Deep Fighter

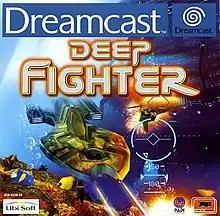
European Dreamcast cover art

Deep Fighter (full title: Deep Fighter: The Tsunami Offense) is a submarine simulator video game developed by Criterion Games and published by Ubi Soft. It was released for Dreamcast and Windows in 2000. The game has the player dog-fight enemies underwater whilst completing missions. The game contains cutscenes featuring actors, including David Walliams.